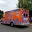
Label: ambulance